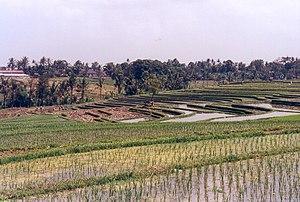
Auteur de la photographie
L'écrivain Roger Vailland fut d'abord journaliste. Il a beaucoup voyagé au cours de sa vie, sillonnant l'Europe, notamment l'Italie, pays de sa femme Élisabeth, poussant jusqu'en Afrique, notamment l'Égypte, et en Indonésie, et espérant se rendre en Amérique latine à la fin de sa vie.